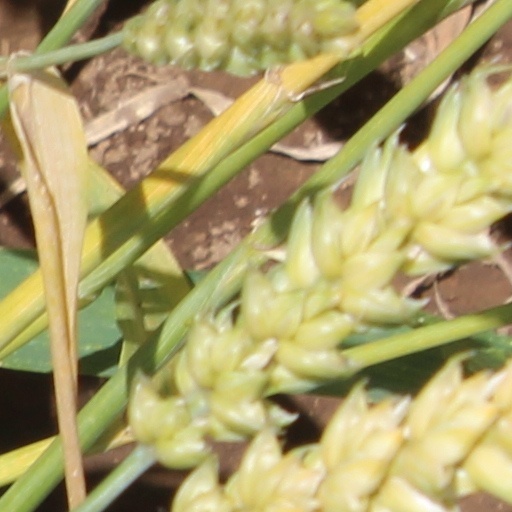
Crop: wheat